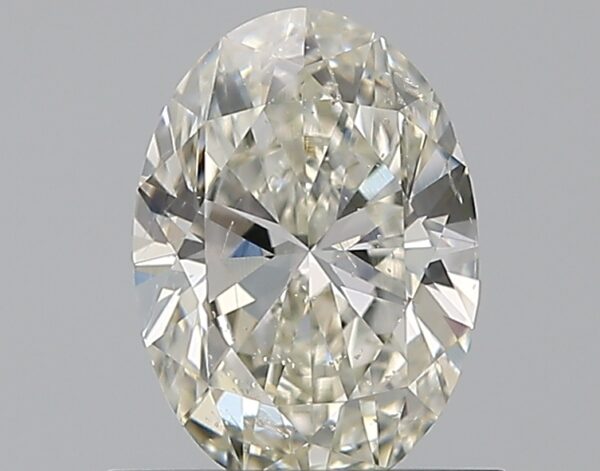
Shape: oval
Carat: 0.76
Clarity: SI2
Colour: K
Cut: EX
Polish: EX
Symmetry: VG
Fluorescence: M
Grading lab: GIA
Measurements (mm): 7.22 x 5.1 x 3.19